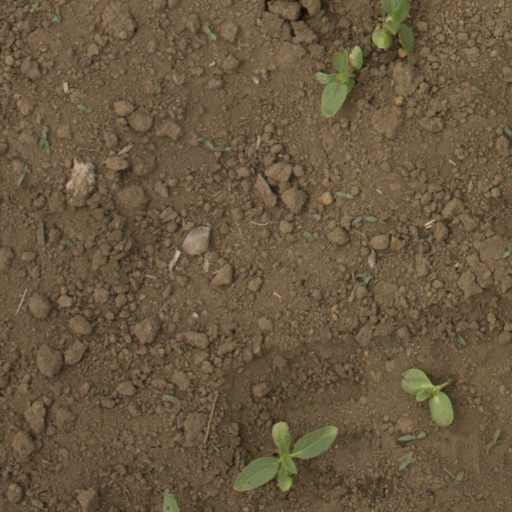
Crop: Jerusalem artichoke